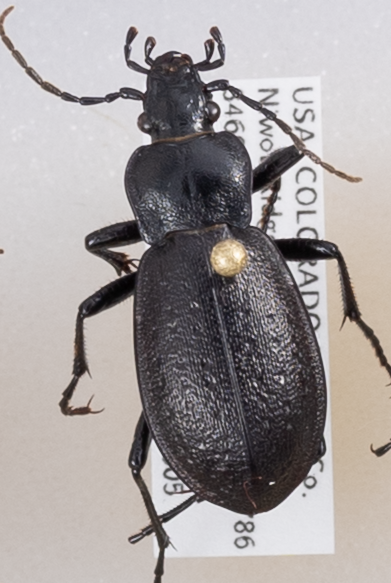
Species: Carabus taedatus
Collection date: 2018-06-05
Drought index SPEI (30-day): -2.01
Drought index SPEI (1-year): -0.638
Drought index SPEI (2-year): -0.03